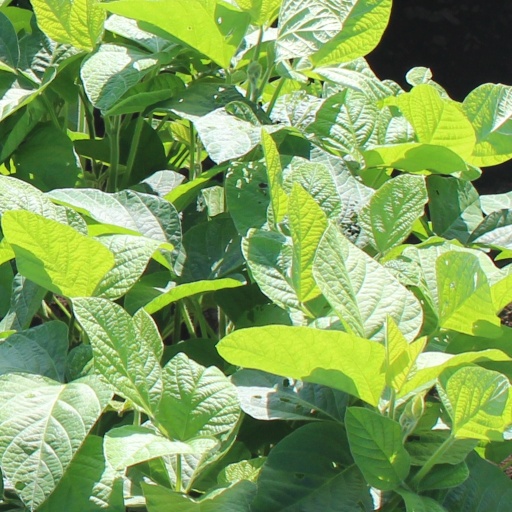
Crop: soybean